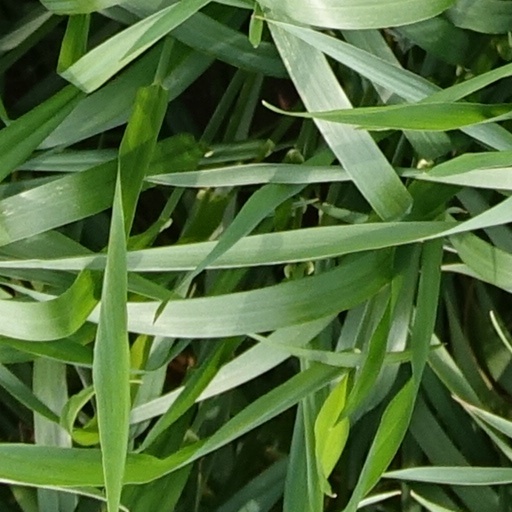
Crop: wheat